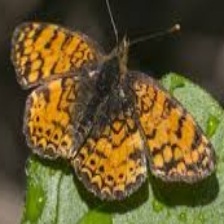
Species: CRECENT